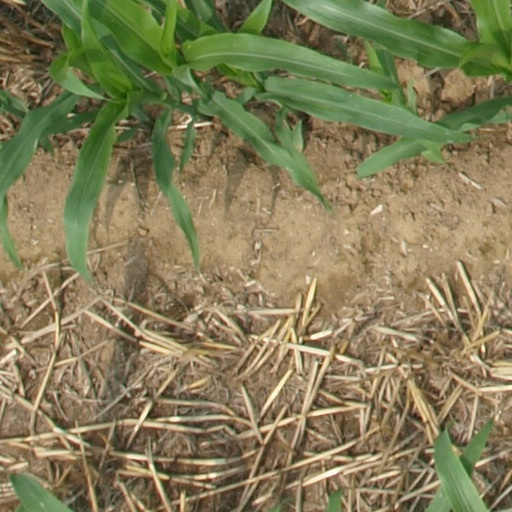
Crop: maize; corn